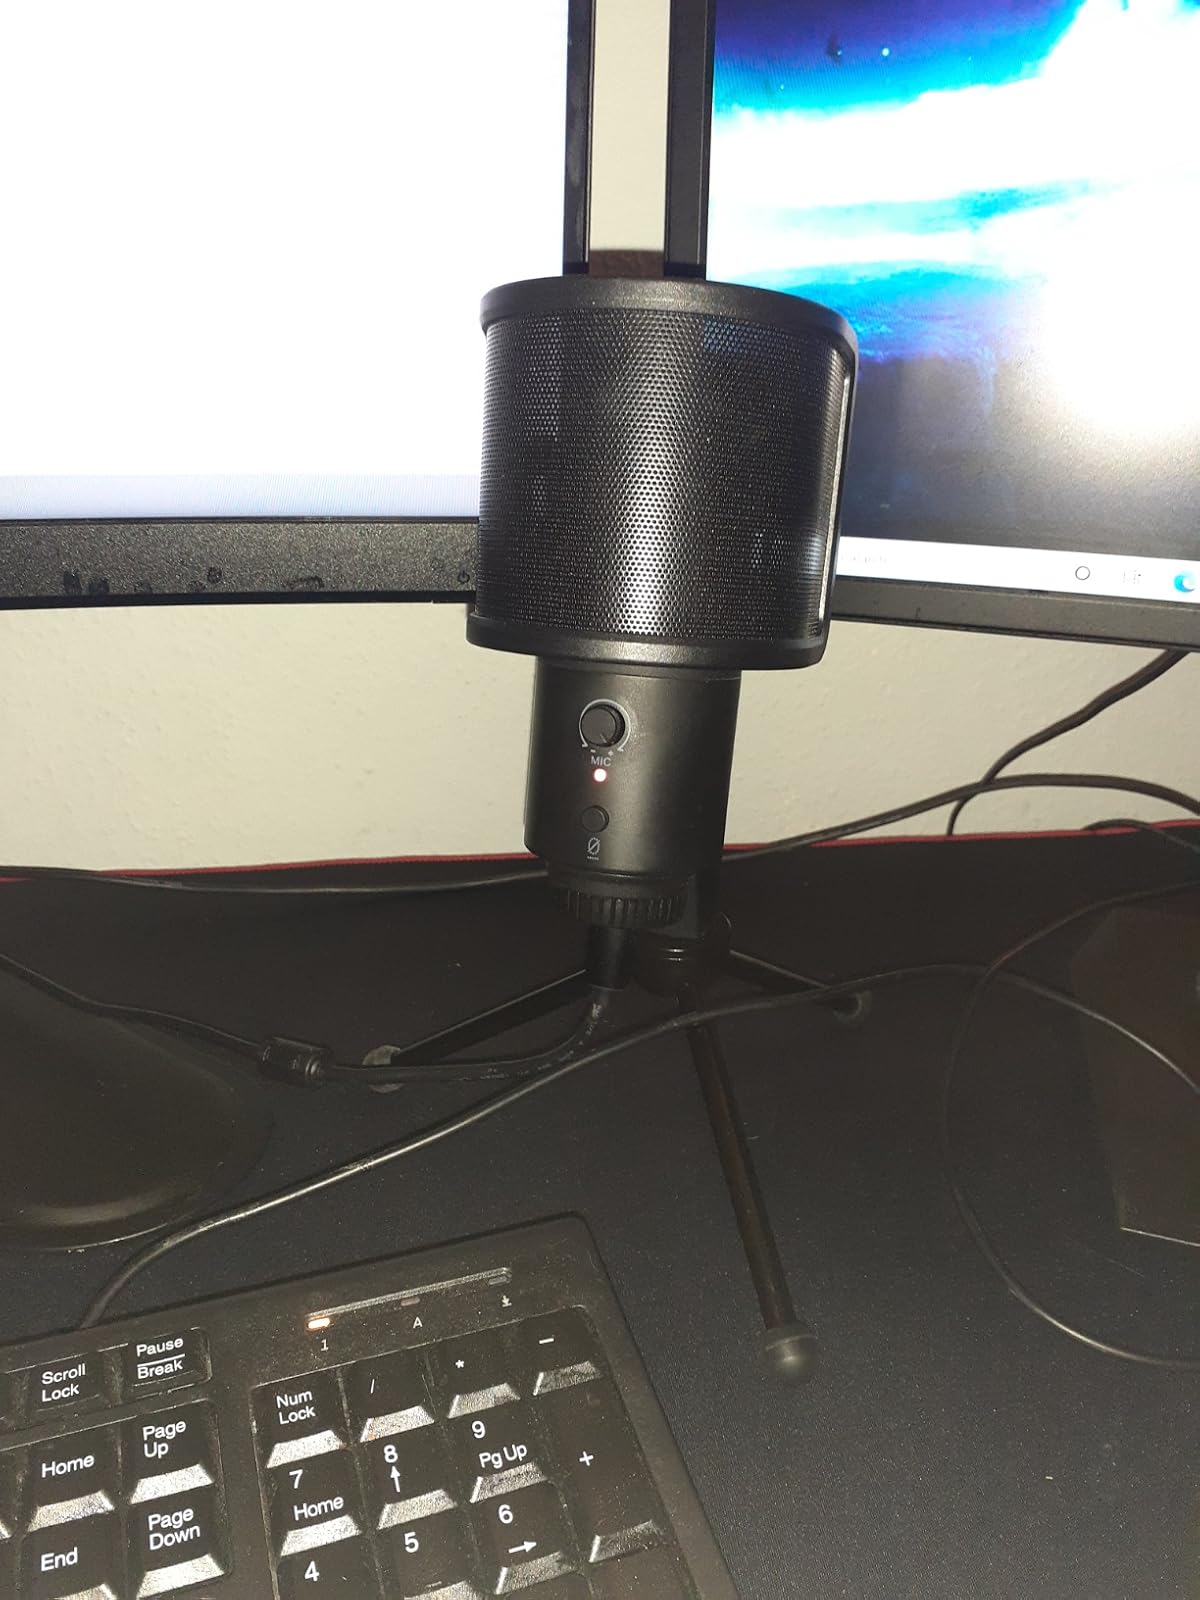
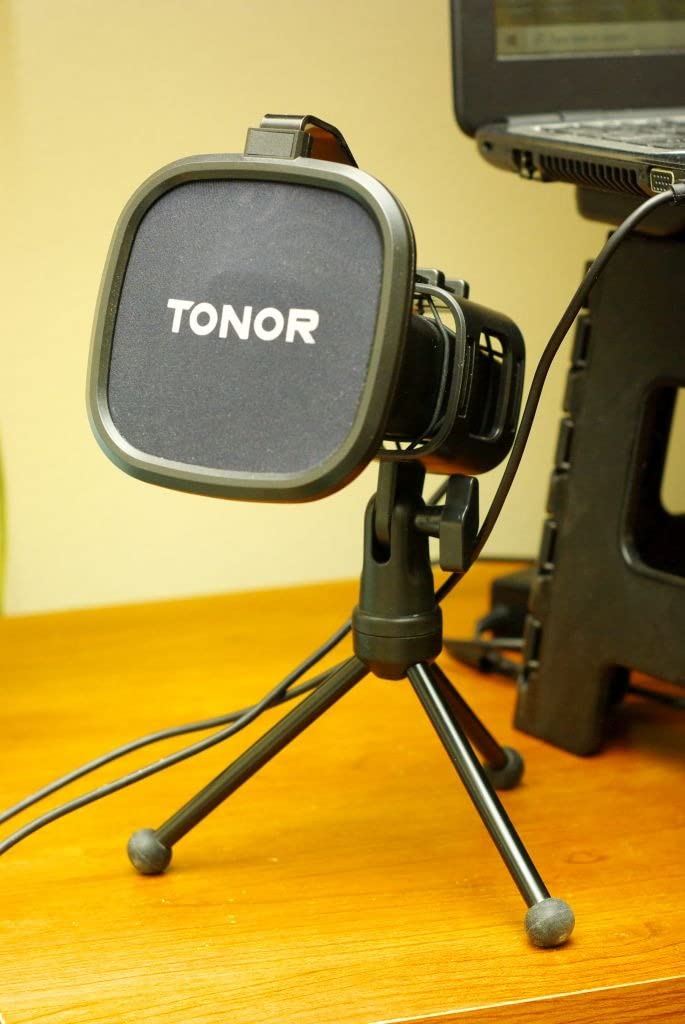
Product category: microphone
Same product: no